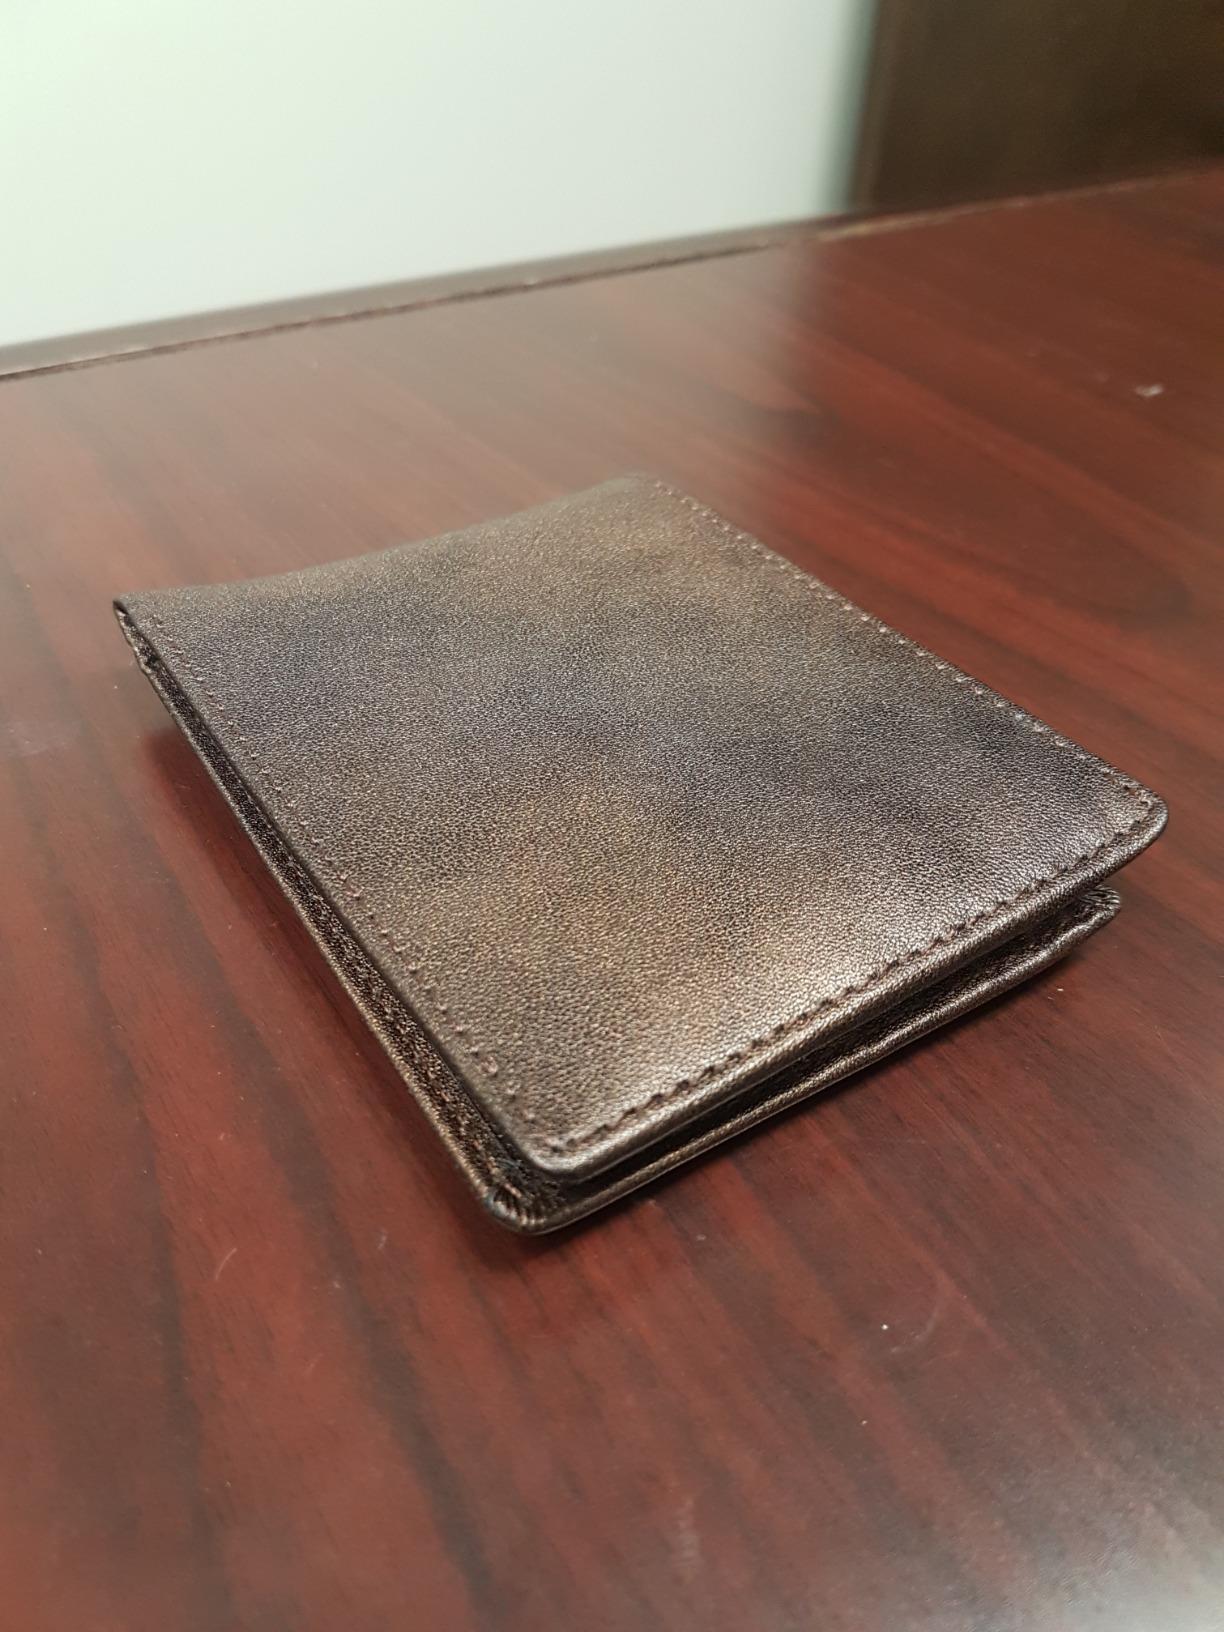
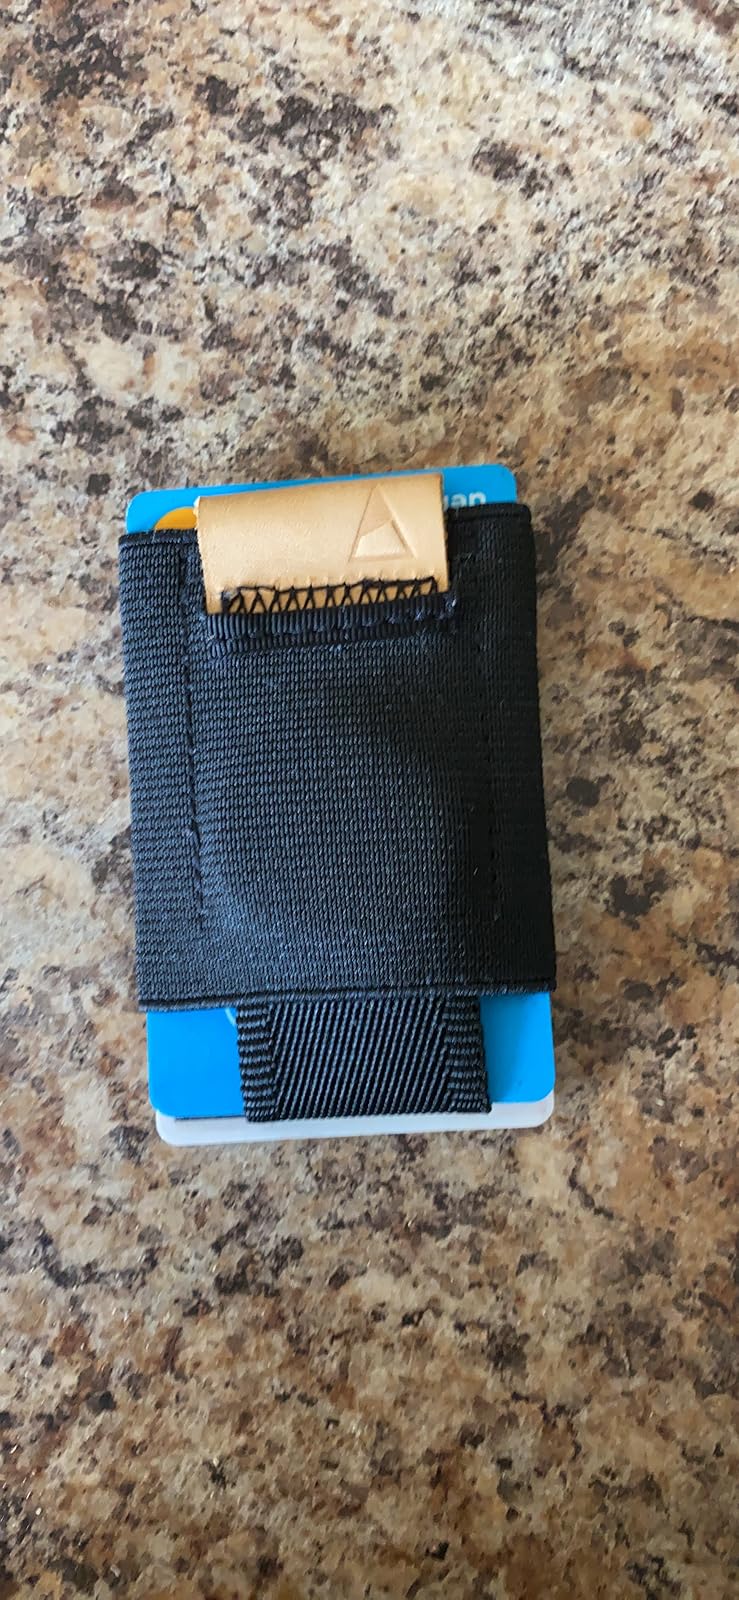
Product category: accessories_wallet
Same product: no